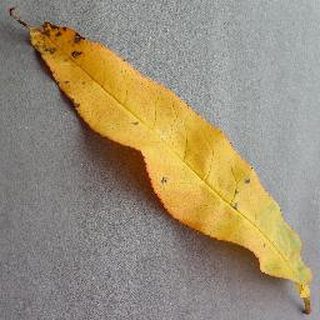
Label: peach_bacterial_spot